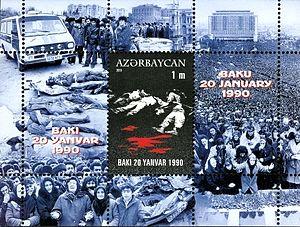
Janvier Noir est un affrontement particulièrement violent entre les forces armées soviétiques et les Azéris, qui eut lieu le 20 janvier 1990 à Bakou.